Tropical cyclones in 1993

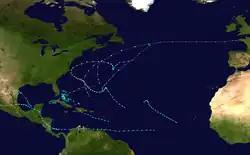
1993 Atlantic hurricane season summary map

During 1993, tropical cyclones formed within seven different bodies of water called basins. To date, 110 tropical cyclones formed, of which 78 were given names by various weather agencies. Only one Category 5 tropical cyclone, Typhoon Ed, formed in 1993. The accumulated cyclone energy (ACE) index for the 1993 (seven basins combined), as calculated by Colorado State University was 710.4 units.